Luke Skywalker

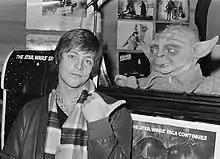
Mark Hamill in 1980

Luke returns in "The Empire Strikes Back" (1980). Three years after the destruction of the Death Star, Luke is now a commander in the Rebel Alliance. While on the ice planet Hoth, he is captured by a wampa, but manages to escape. Obi-Wan appears to him as a Force spirit and urges him to complete his training with the Jedi Master Yoda. When the Empire discovers the Rebel base, Luke leads a squadron of snowspeeders against the opposing , but is forced to retreat. After escaping in his X-wing, he travels to Dagobah and meets Yoda. He undergoes rigorous Jedi training, quickly expanding his Force abilities.